Tibet

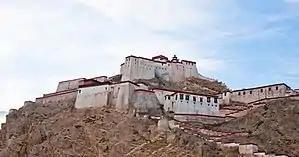
Gyantse Fortress

The Kingdom of Nanzhao (in Yunnan and neighbouring regions) remained under Tibetan control from 750 to 794, when they turned on their Tibetan overlords and helped the Chinese inflict a serious defeat on the Tibetans.